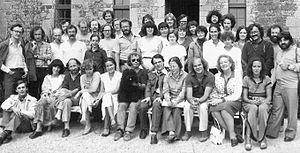
La littérature est un ensemble d'œuvres écrites ou orales auxquelles on reconnaît une valeur esthétique. C'est un art exprimant un idéal de beauté grâce aux productions littéraires, elle permet de manifester des émotions et de révéler aux lecteurs ou aux auditeurs ce qu'une personne a dans le cœur. La littérature vise à éduquer, à communiquer des pensées, à influencer et même à séduire. La littérature constitue un héritage patrimonial et peut concourir à la préservation du patrimoine d'un pays, lorsqu'elle en souligne les valeurs, la culture et la civilisation.
Jean Ricardou, né le 17 juin 1932 à Cannes et mort le 23 juillet 2016 à Cannes, est un écrivain et un théoricien de la littérature. Membre de la revue d'avant-garde Tel Quel de 1962 à 1971, il fut le principal théoricien du Nouveau Roman avant de se consacrer, à partir de 1985, quasi exclusivement à l'élaboration d'une nouvelle science de l'écrit et de l'écriture : la textique.
Claude Simon est un écrivain français, né le 10 octobre 1913 à Tananarive et mort le 6 juillet 2005 à Paris. Le prix Nobel de littérature en 1985 est venu récompenser celui « qui, dans ses romans, combine la créativité du poète et du peintre avec une conscience profonde du temps dans la représentation de la condition humaine ».